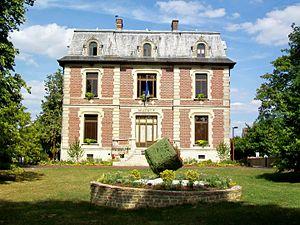
La mairie d'Othis (77).
Othis [ɔtis] est une commune française située dans le département de Seine-et-Marne en région Île-de-France.